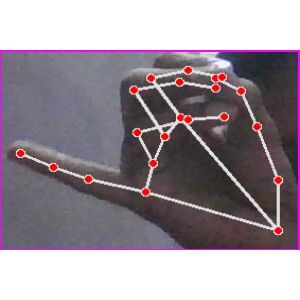
अक्षर: च